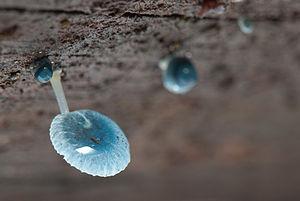
Mycena interrupta est une espèce de champignons de la famille des Mycenaceae.